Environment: real
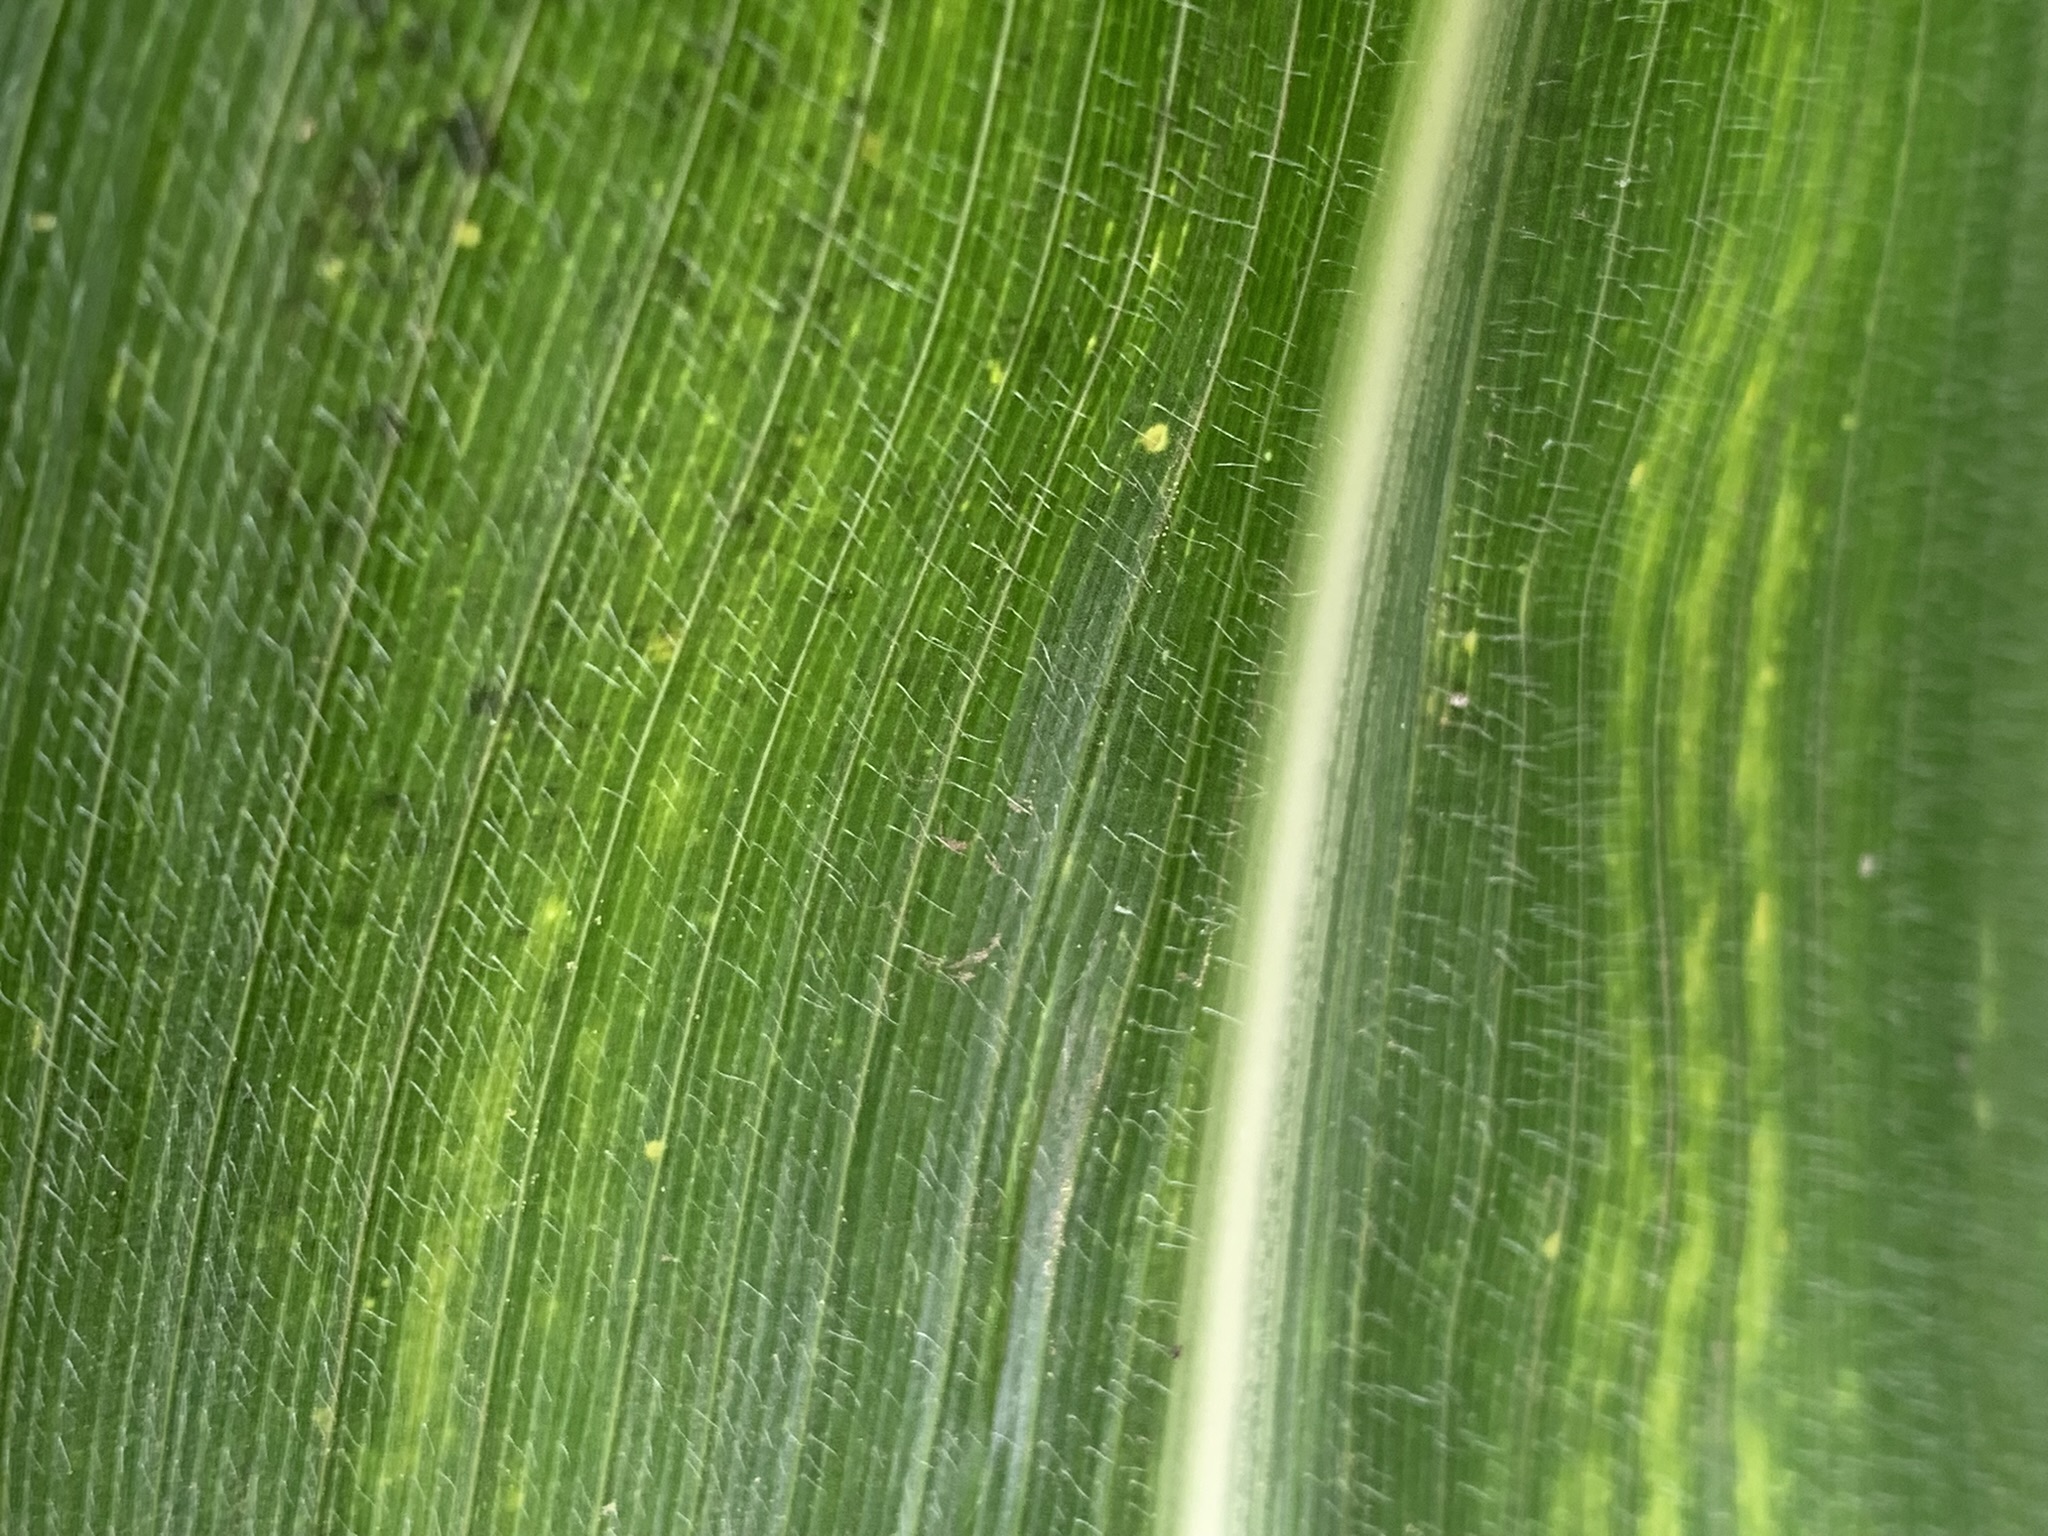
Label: lethal_necrosis